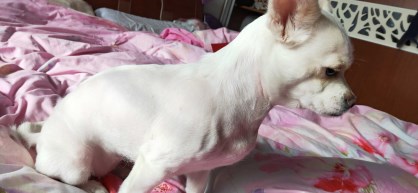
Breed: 3336-n000121-chinese_rural_dog